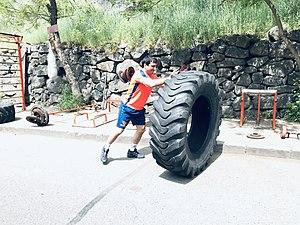
Roman Amoyan, est d'origine Ezdi né le 3 septembre 1983 à Erevan, est un lutteur arménien et Yazidi. Il a remporté la médaille de bronze en lutte gréco-romaine, pour l'Arménie, aux Jeux olympiques d'été de 2008.